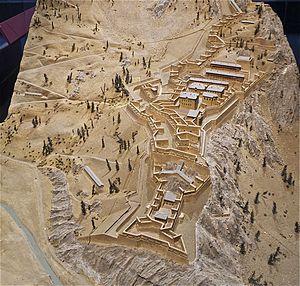
Détail du plan-relief de la forteresse de Fenestrelle dans son état de 1757. Plan-relief construit en 1757 sous la direction de l'ingénieur Marciot. Échelle 1/600e